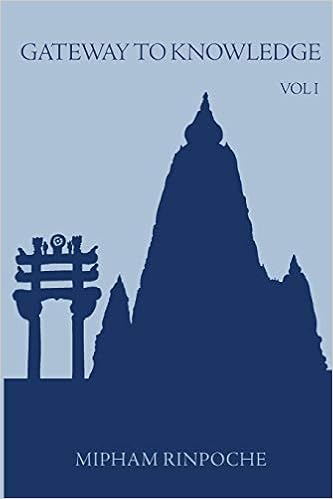
Gateway to Knowledge: A Condensation of the Tripitaka, Vol. 1
Category: Books
Review "The student of The Gateway to Knowledge can begin to comprehend the meaning of the major works on Buddhist philosophy and of the traditional sciences. When you want to extract their meaning you need an "expert system," a key. The Gateway to Knowledge is like that key, a magical key - it opens up the treasury of precious gemstones in the expansive collection of Buddhist scriptures. The extremely gifted and learned Tibetan master, Jamgon Mipham Rinpoche (1846-1912) studied with many great masters from all traditions. Accomplished in all five fields of knowledge, he remains the example of perfect scholarship. His unexcelled deeds in teaching and composing Buddhist treatises are immense."- Chokyi Nyima Rinpoche About the Author Jamgön Mipham Rinpoche (1846–1912) was a student of Jamgön Kongtrul, Jamyang Khyentse Wangpo, and Paltrul Rinpoche; he was blessed by Manjushri, the full accomplished Buddha of wisdom. His work is an exceptional treasure of wisdom, compassion, and scholarship. His accomplishments in practice, learning, composition, and teaching are immense. Mipham Rinpoche became one of the greatest scholars of his time and his collected works fill more than thirty volumes. His chief disciple was Shechen Gyaltsab Pema Namgyal.
Features: The Gateway to Knowledge is a condensationof the Tripitaka and its accompanying commentaries. Consolidating the intent ofBuddha Shakyamuni’s teachings into a unified body of textbooks, it is the philosophical backbone of the living traditionof Tibetan Buddhism. This rich source book embodies the basics of Prajnaparamitaand Madhyamika as well as Abhidharma from both the Mahayanaand Hinayana perspectives. Every volume in this series includes the Tibetan text and the English translation on facing pages.“The Tibetan master, Jamgon Mipham Rinpoche (1846-1912) is an exceptionaltreasure of wisdom, compassion and scholarship. His accomplishments in practice,learning, composition and teaching are immense.The student of The Gateway to Knowledge can begin to comprehend the meaningof the major works on Buddhist philosophy and of the traditional sciences. Whenyou want to extract their meaning you need an “expert system,” a key. The Gateway to Knowledge is like that key, a magical key – it opens up the treasury of precious gemstones in the expansive collection of Buddhist scriptures. “— Chokyi Nyima Rinpoche